10-inch/40-caliber gun Mark 3

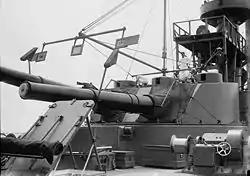
- 10-inch gun practice.

The 10"/40 caliber gun Mark 3 (spoken "ten-inch-forty-caliber") was used for the main batteries of the United States Navy's last generation of armored cruisers, the . The Mark 3s were the last, and most powerful, guns built for the US Navy.